The Punisher season 1

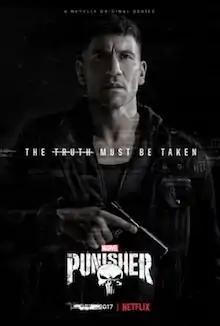
Promotional poster

The first season of the American streaming television series "The Punisher", which is based on the Marvel Comics character of the same name, sees Frank Castle uncover a conspiracy while seeking revenge for the death of his family. It is set in the Marvel Cinematic Universe (MCU), sharing continuity with the films and other television series of the franchise. The season was produced by Marvel Television in association with ABC Studios and Bohemian Risk Productions, with Steve Lightfoot serving as showrunner.